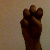
The image shows a hand gesture representing the letter 'E' in Indian Sign Language.